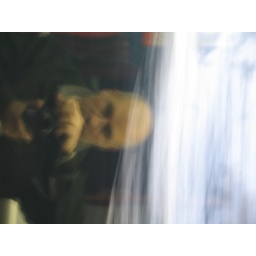
Self portrait in train window #1